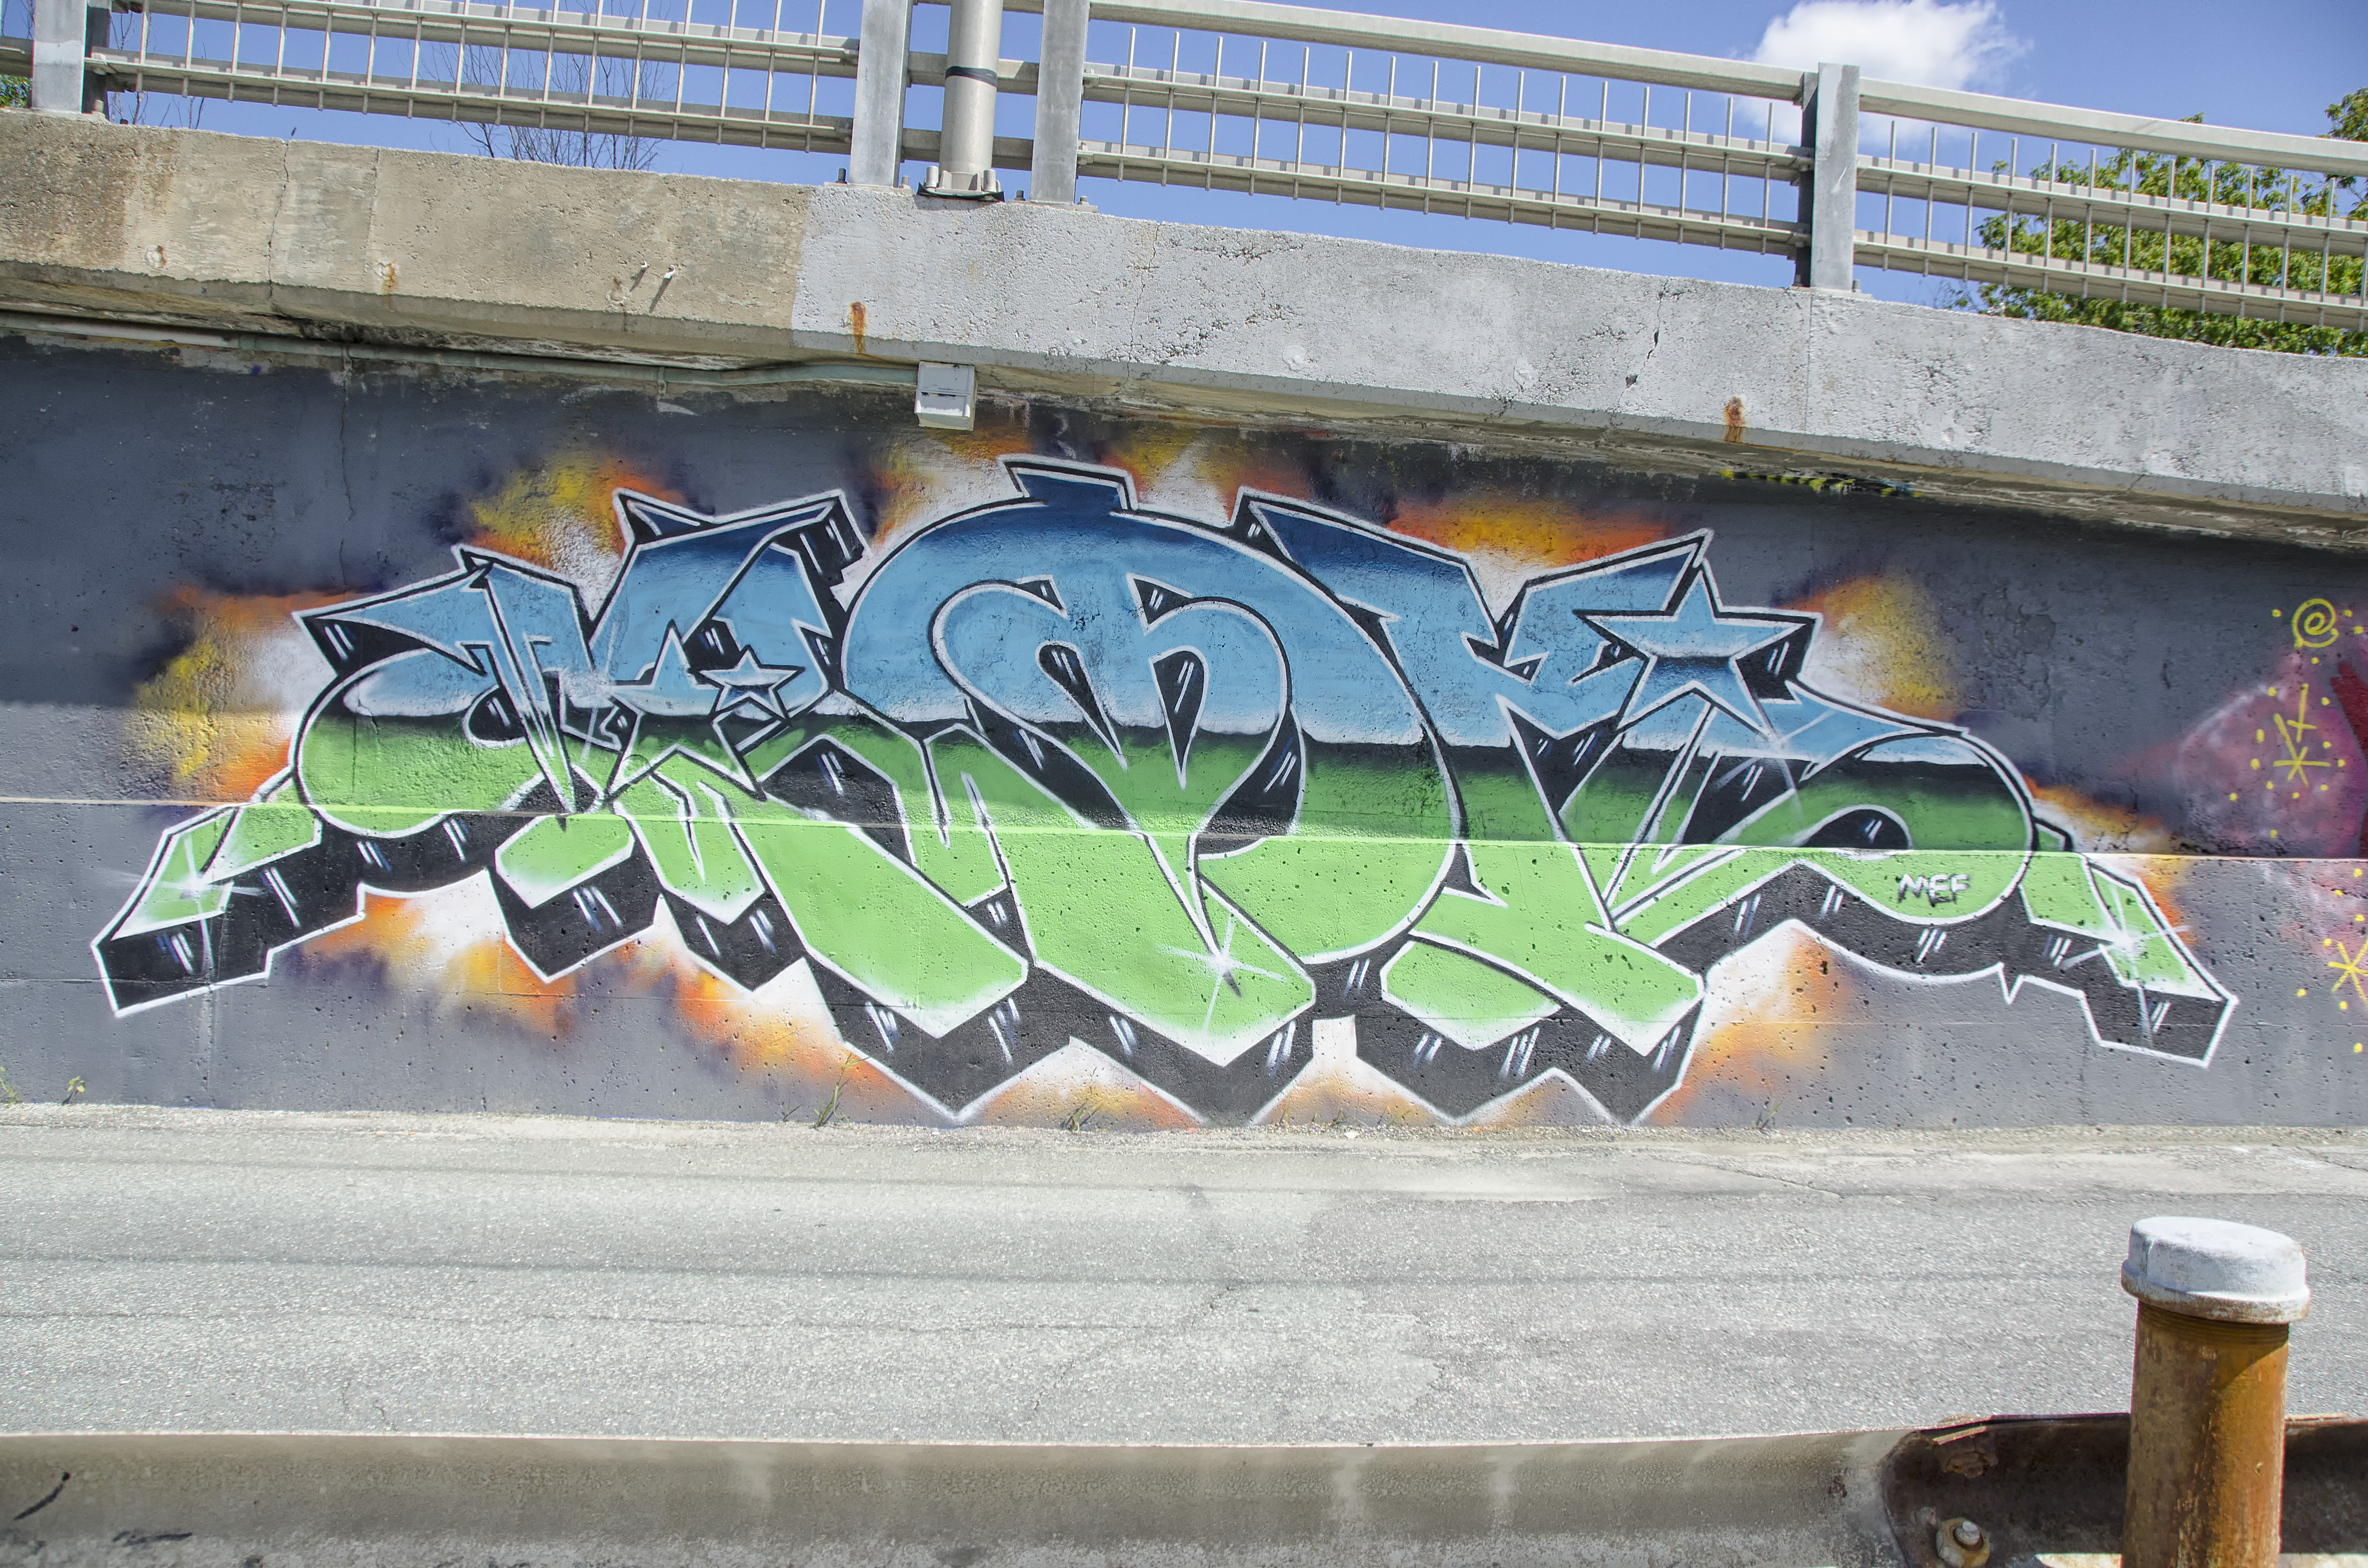
wall, graffiti, street art, art, canada, mural, quebec, sherbrooke, urban area